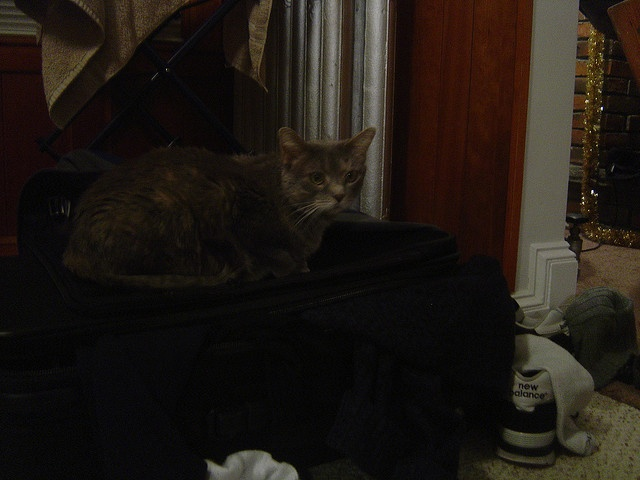
A cat is lying on a black sofa in the dark.
A cat focusing on something while sitting atop a suitcase.
A cat laying on a chair in a home.
Cat sitting on top of a bag in corner of bedroom.
a cat sitting on top of a half opened suit case in an home.